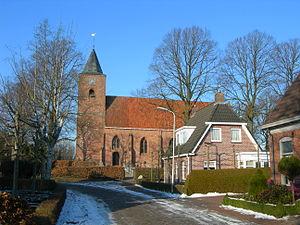
Augustinusga est un village de la commune néerlandaise d'Achtkarspelen, dans la province de Frise.